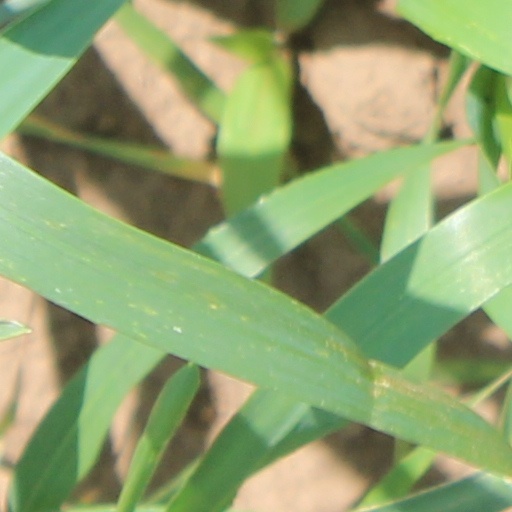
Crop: wheat